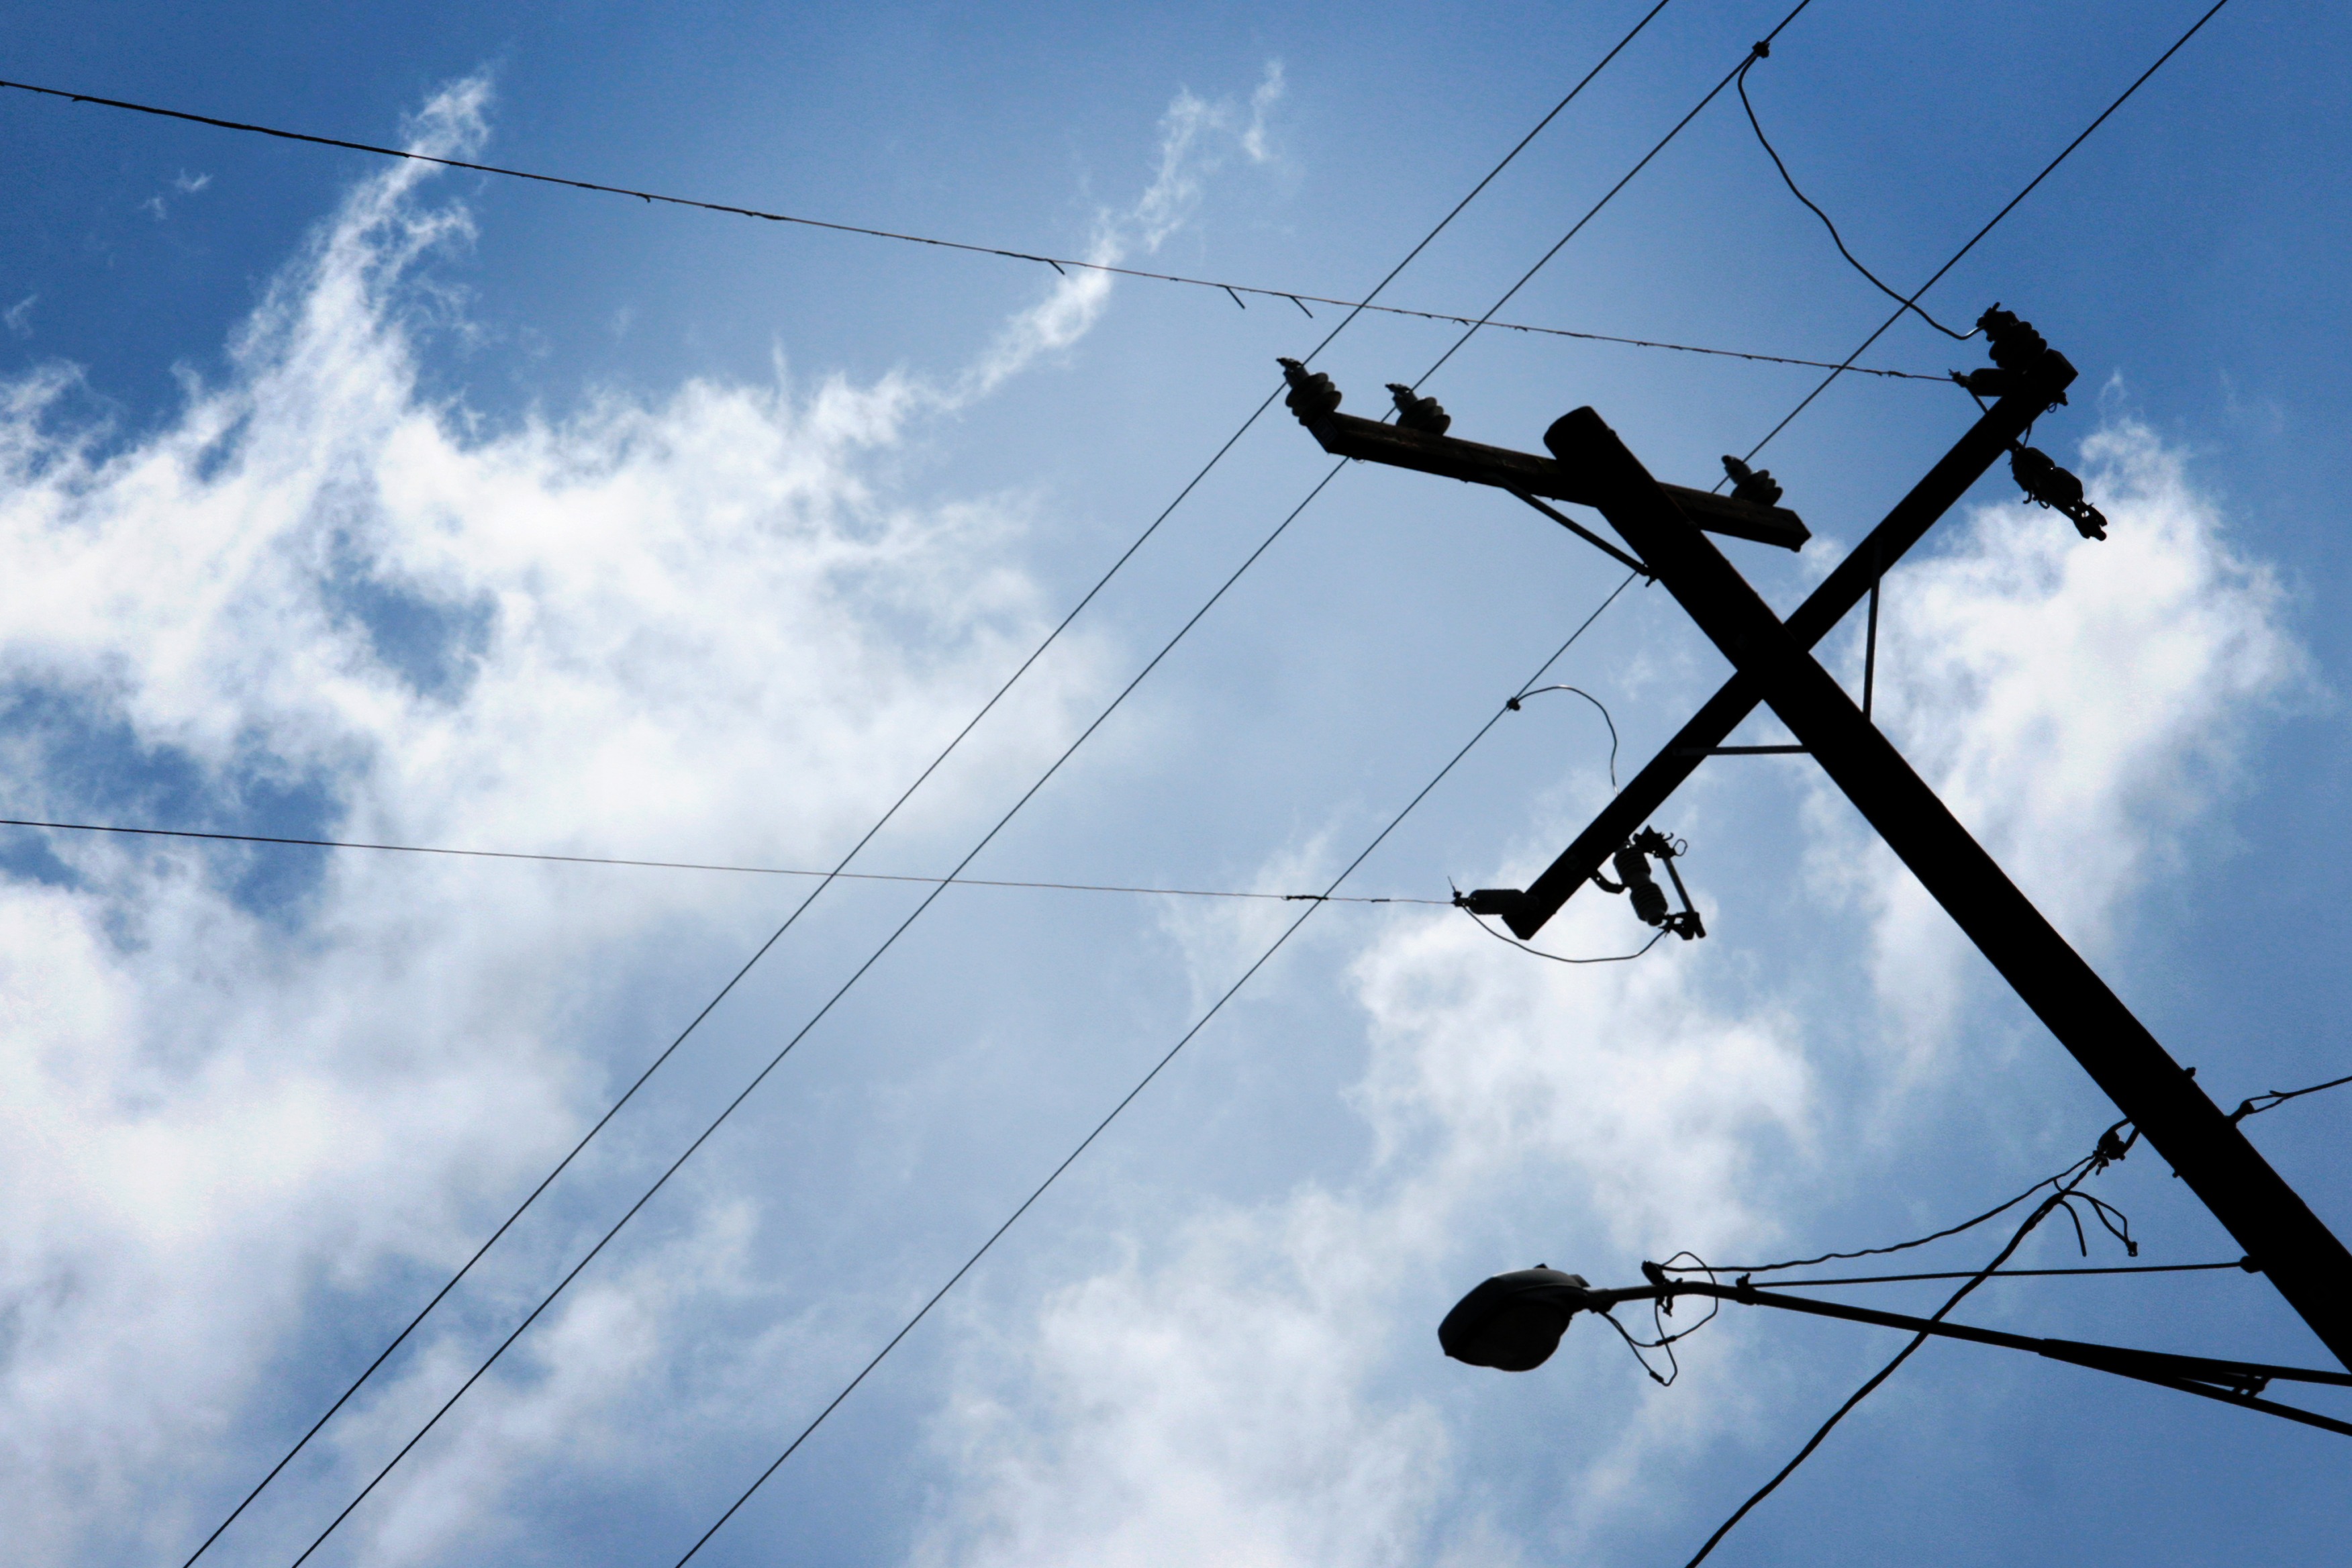
cloud, sky, urban, line, mast, blue, street light, electricity, lighting, telephone pole, power, clouds, light fixture, chaotic, electric, connection, pollution, mess, power lines, phone lines, atmosphere of earth, electrical supply, overhead power line, outdoor power equipment, telephone poles